Describe the emotion expressed in this image:  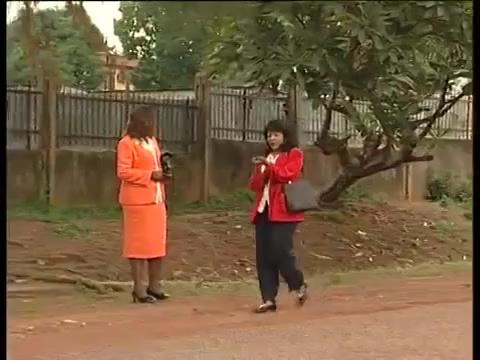
This person displays Suffering, valence and arousal with low intensity.